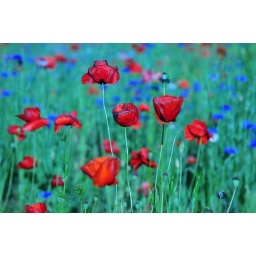
A small field of flower allong Rt 50 in eastern Maryland